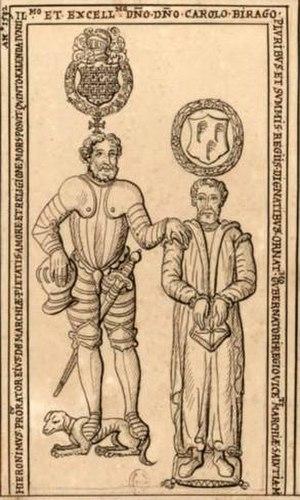
relevés fait pour le collectionneur Roger de Gaignières.
Le couvent des Cordeliers est un ancien couvent de Cordeliers situé à Châlons-en-Champagne, en France.
Charles de Birague était le cousin germain de René de Birague. Il était le fils de César de Birague et de Laure de Turriane et le frère de Ludovic de Birague.